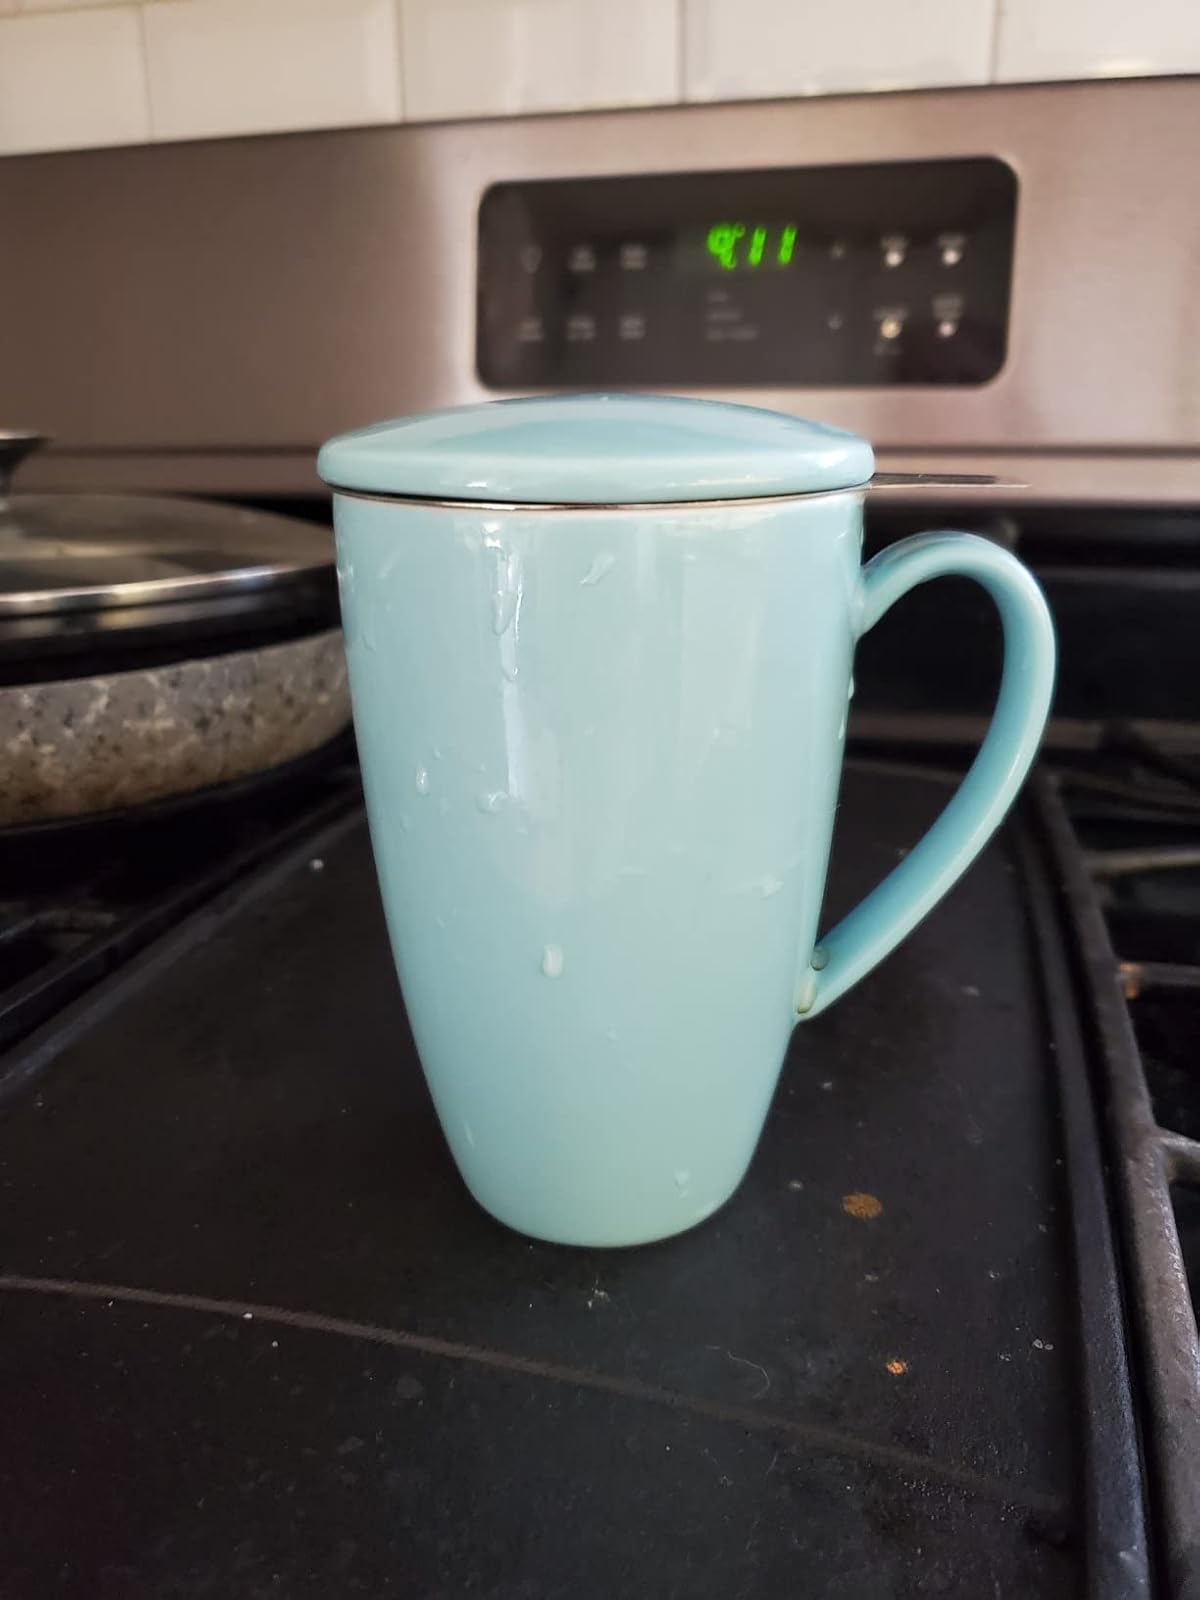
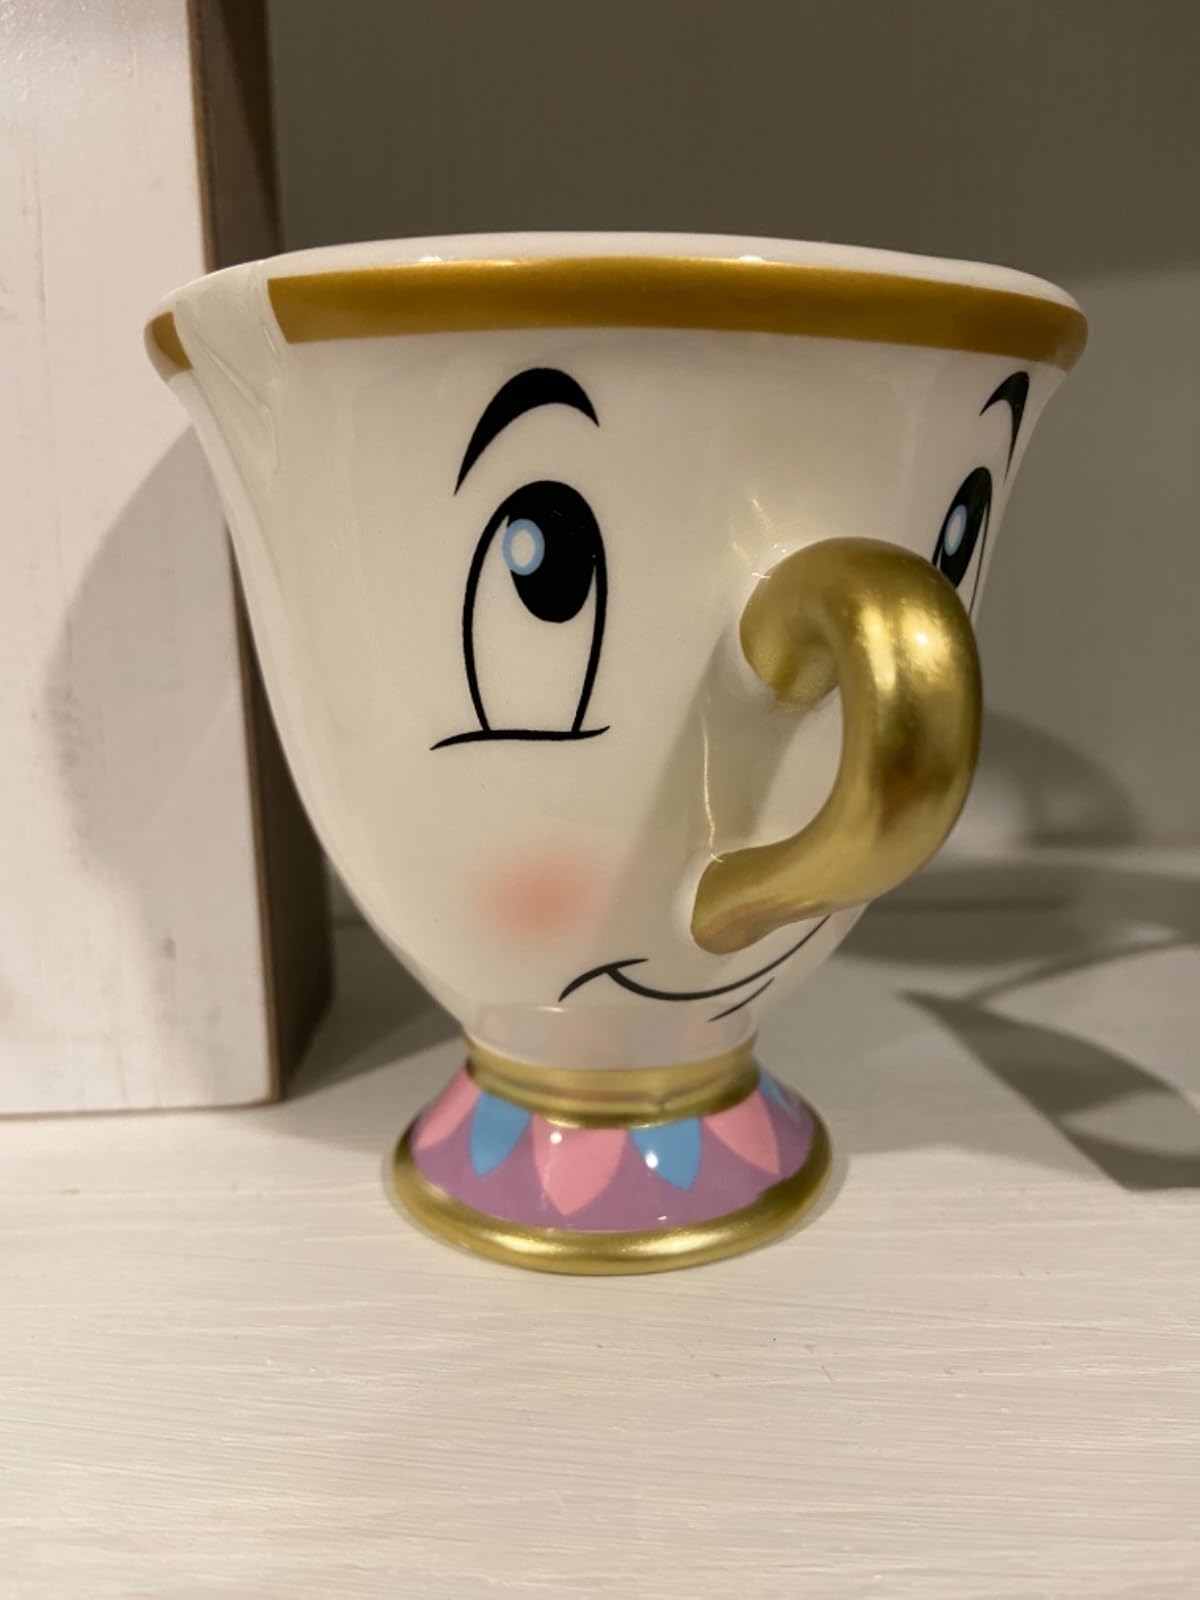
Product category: items_mug
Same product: no